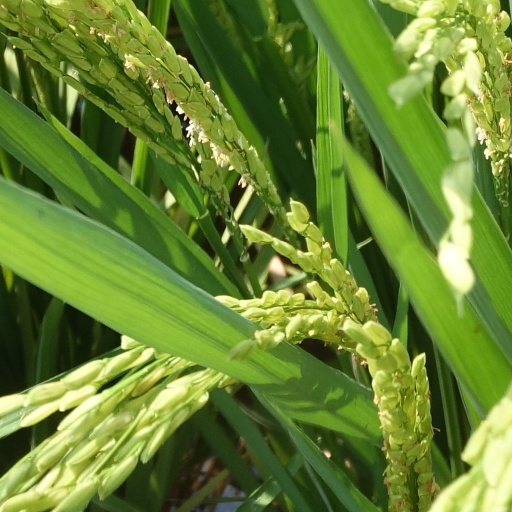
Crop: rice